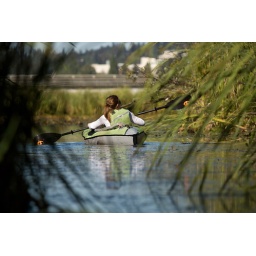
Through the cat tails, with the Highway 520 floating bridge in the background.